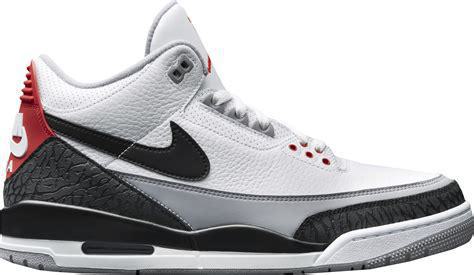
Brand: Jordan
Model: 3 Retro